Vestenanova

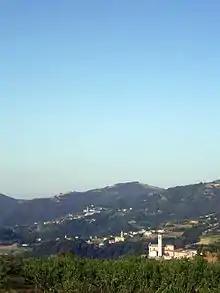
Aerial view of Vestenanova

Vestenanova is a "comune" (municipality) in the Province of Verona in the Italian region Veneto, located about west of Venice and about northeast of Verona.